Japanese serow

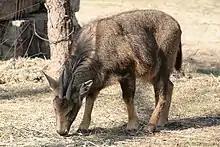
A long-tailed goral "(Naemorhedus caudatus)." Serows "("genus "Capricornis)" have sometimes been classified with gorals under the genus "Naemorhedus."

The (Capricornis crispus) is a Japanese goat-antelope, an even-toed ungulate. It is found in dense woodland in Japan, primarily in northern and central Honshu. The serow is seen as a national symbol of Japan, and is subject to protection in conservation areas.